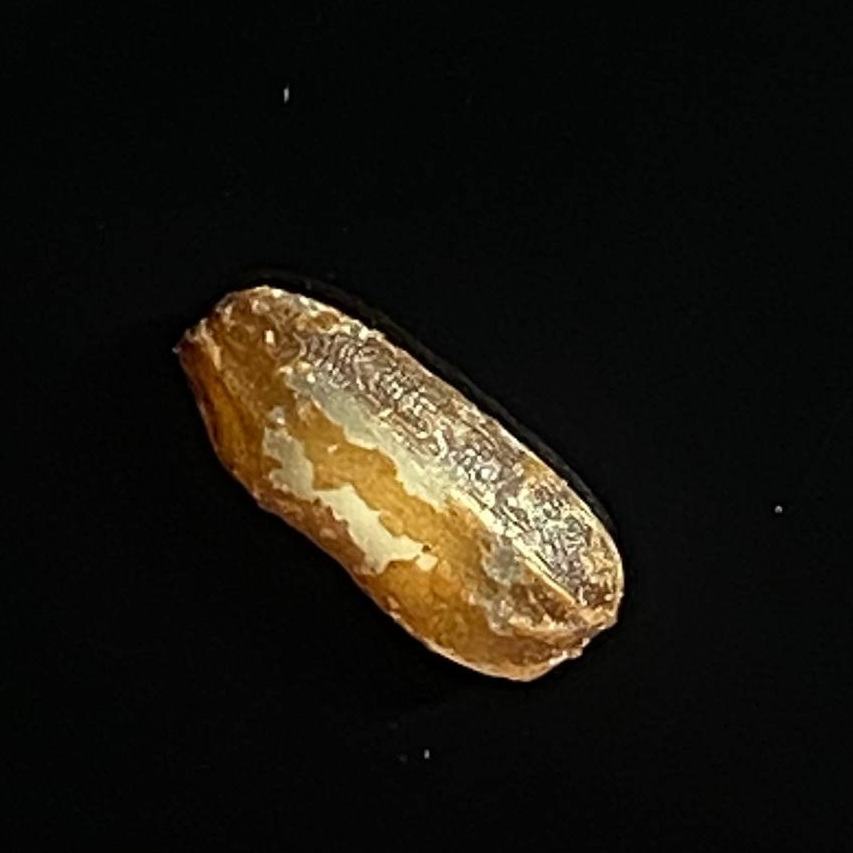
Rice variety: Lal_Biroi